Association des Travailleurs Grecs du Québec

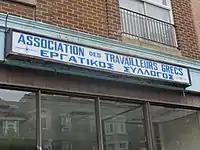
Association of the Greek Workers of Quebec, July 2017.

The Association des Travailleurs Grecs du Québec (ATGQ) (English: Greek Workers's Association of Quebec) is an association in Montreal, Quebec, that represents the city's working-class Greek immigrant community.